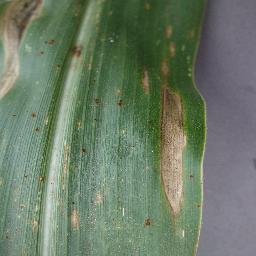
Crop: corn
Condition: (maize)_northern_blight